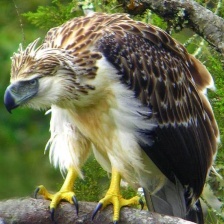
Species: PHILIPPINE EAGLE
Scientific name: PITHECOPHAGA JEFFERYI